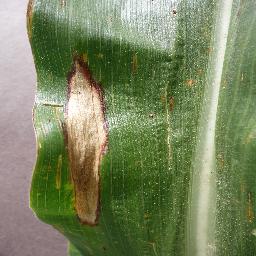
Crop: corn
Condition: (maize)_northern_blight